Sanguchería

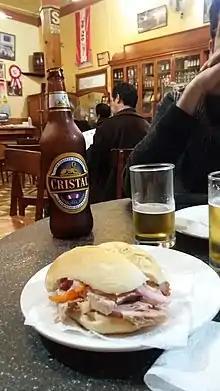
A butifarra sandwich at the Bar Cordano.

Among the many types of sandwiches one finds the traditional butifarra, made normally from pork loin cooked in a traditional Limeña manner called locally "jamón del país", accompanied with fresh lettuce, salsa criolla, and occasionally a touch of mustard.